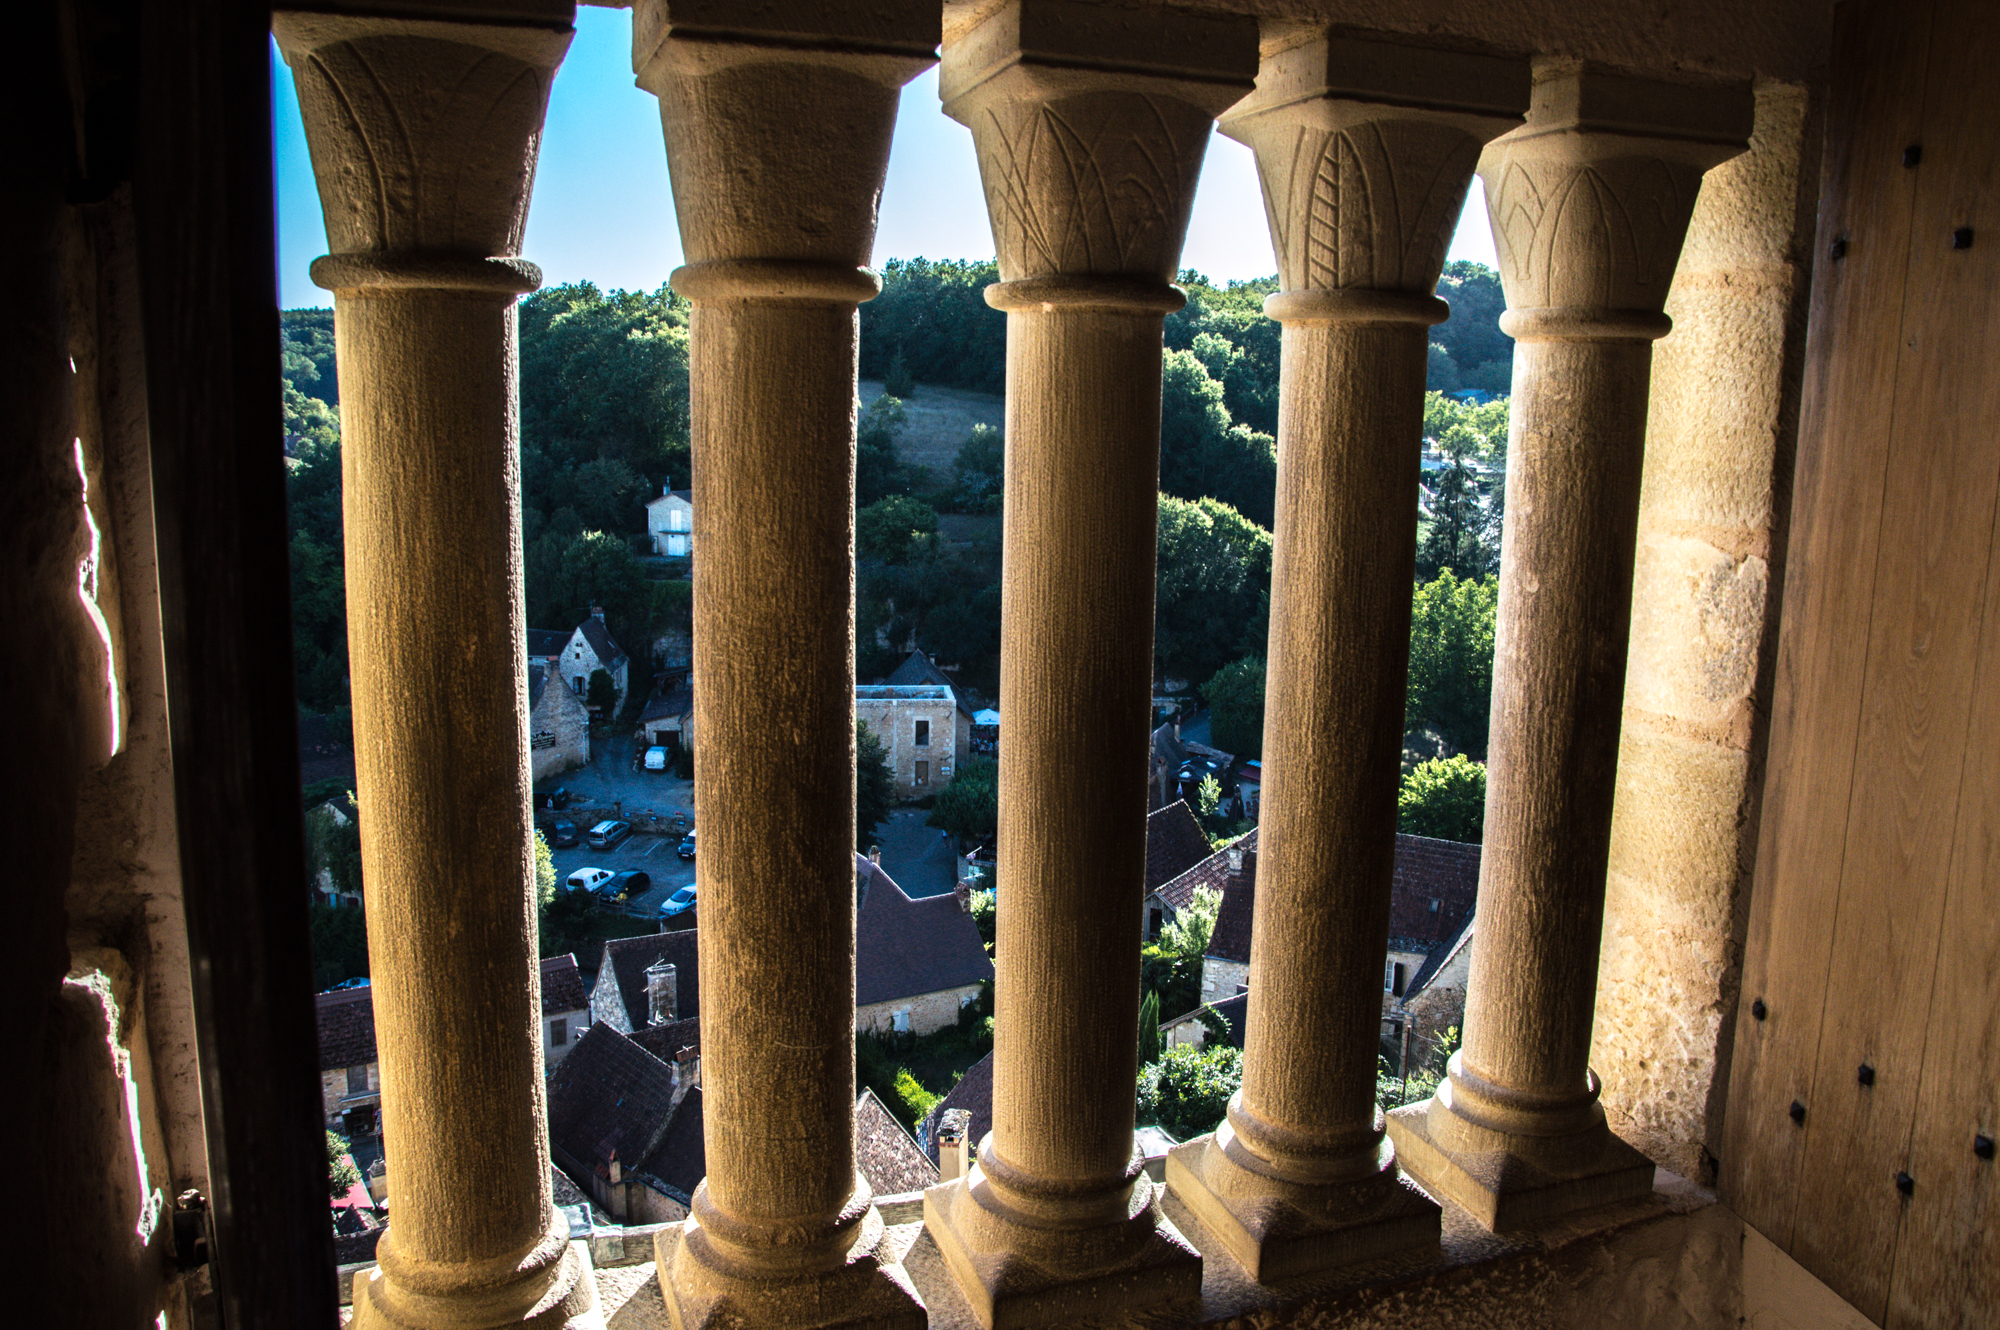
structure, wood, column, blue, lighting, interior design, temple, ancient history, baluster